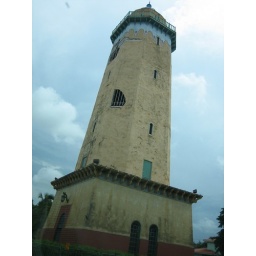
historic water tower in Coral Gables